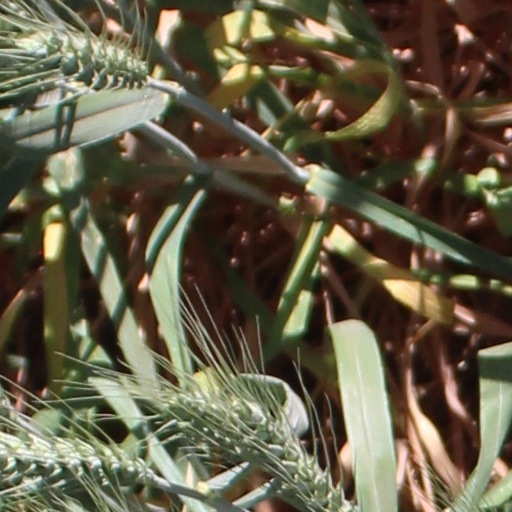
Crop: wheat